Feudal barony of Dunster

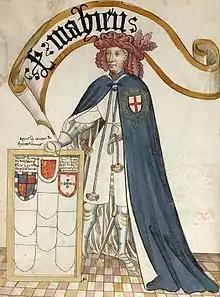
Sir John de Mohun, KG, (c. 1320 – 1375), from the Bruges Garter Book, 1430/1440

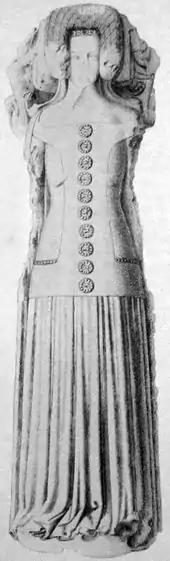
Effigy of Lady Joan Mohun (died 1404), wife of Sir John de Mohun (c. 1320 – 1375), Canterbury Cathedral, Crypt.

Sir John de Mohun, 2nd Baron Mohun, KG, (c. 1320 – 1375) (grandson), the last in the senior male line of Mohun of Dunster. He was the son of John de Mohun (died after 1322) (eldest son of John de Mohun), who predeceased his father, having fought at the Battle of Boroughbridge in 1322 and died some time after in Scotland. He was aged about 10 when he inherited the barony from his grandfather, and being a minor and a tenant-in-chief, became a ward of the King, who sold his wardship and marriage to Henry Burghersh (1292–1340), Bishop of Lincoln and Chancellor of England, who married him to his half-niece, Joan of Burghersh (died 1404), daughter of his half-brother Bartholomew de Burghersh, 1st Baron Burghersh (died 1355). According to Maxwell-Lyte (1909), Joan of Burghersh ""was aiming at something more than a life interest in her husband's estates. She seems indeed to have obtained complete ascendency over him, either by the power of the purse or by superior force of character"". He fought at the Battle of Crécy in 1346 with distinction and was one of the 25 founding knights of the Order of the Garter in 1348. With no expectation of male children, after having entered into several complicated settlements and resettlements of his estates, his wife Lady Mohun found herself in control of his estates, and despite the existence of her three daughters, "all of whom made brilliant matches", in 1374 she sold the reversion of the castle and manor of Dunster, the manors of Minehead and Kilton, and the hundred of Carhampton to Lady Elizabeth Luttrell (died 1395), wife of Sir Andrew Luttrell (died 1378/81), and a daughter of Hugh de Courtenay, 2nd Earl of Devon (1303–1377) and widow of Sir John de Vere, son of the Earl of Oxford. In the following year 1375 Lady Mohun's husband died, being the last in the male line of Mohun. In the following year 1376, Lady Mohun completed the transaction, namely that her trustees settled the castle of Dunster, the manors of Kilton, Minehead and Carhampton, and the hundred of Carhampton on Lady Mohun for her life, with remainder to Elizabeth Luttrell and her heirs.